Monique diMattina

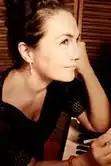

DiMattina composes and performs in a range of genres encompassing jazz roots, country, blues, classical and other contemporary styles.